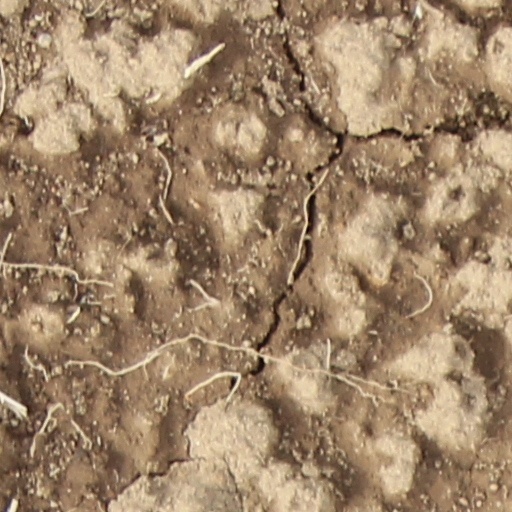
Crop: wheat